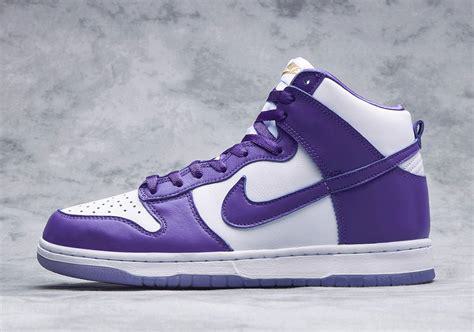
Brand: Nike
Model: Dunk